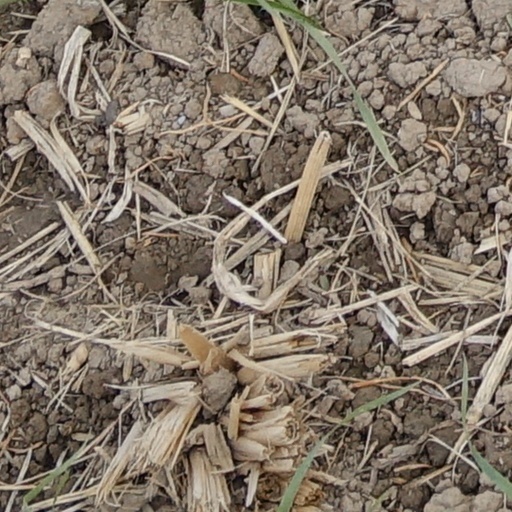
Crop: wheat